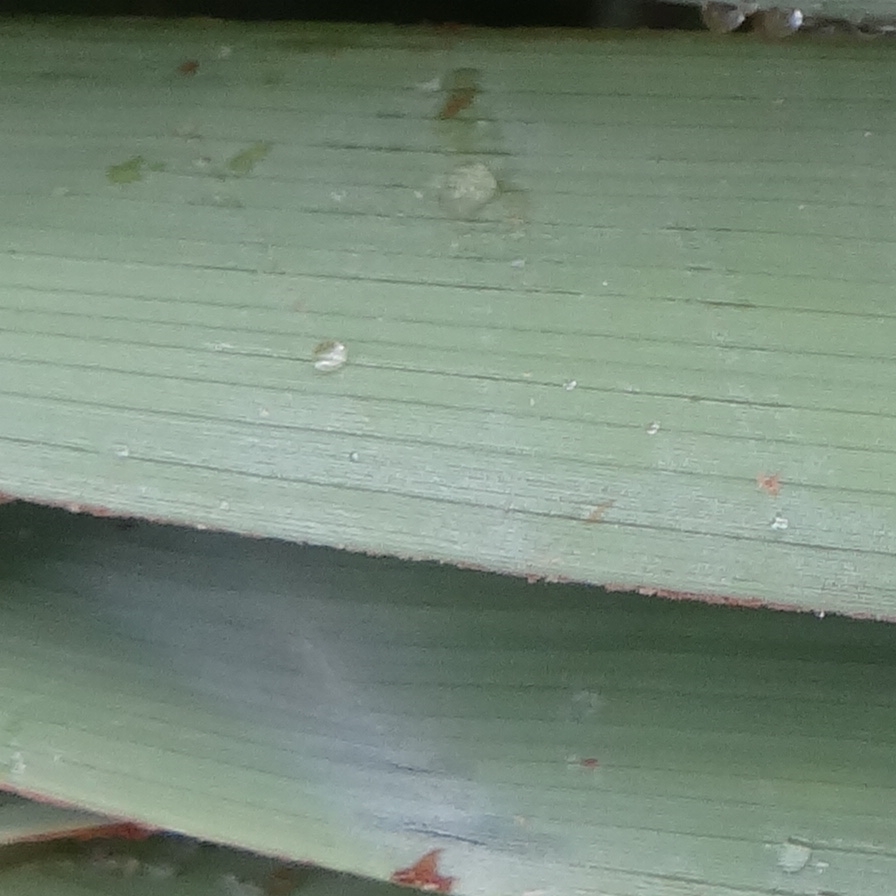
Label: Honey